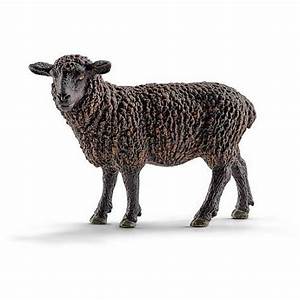
Label: pecora